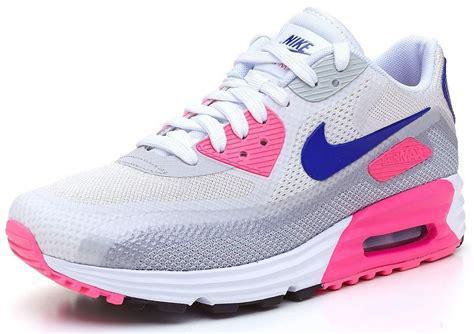
Brand: Nike
Model: Air Max 90 Essential